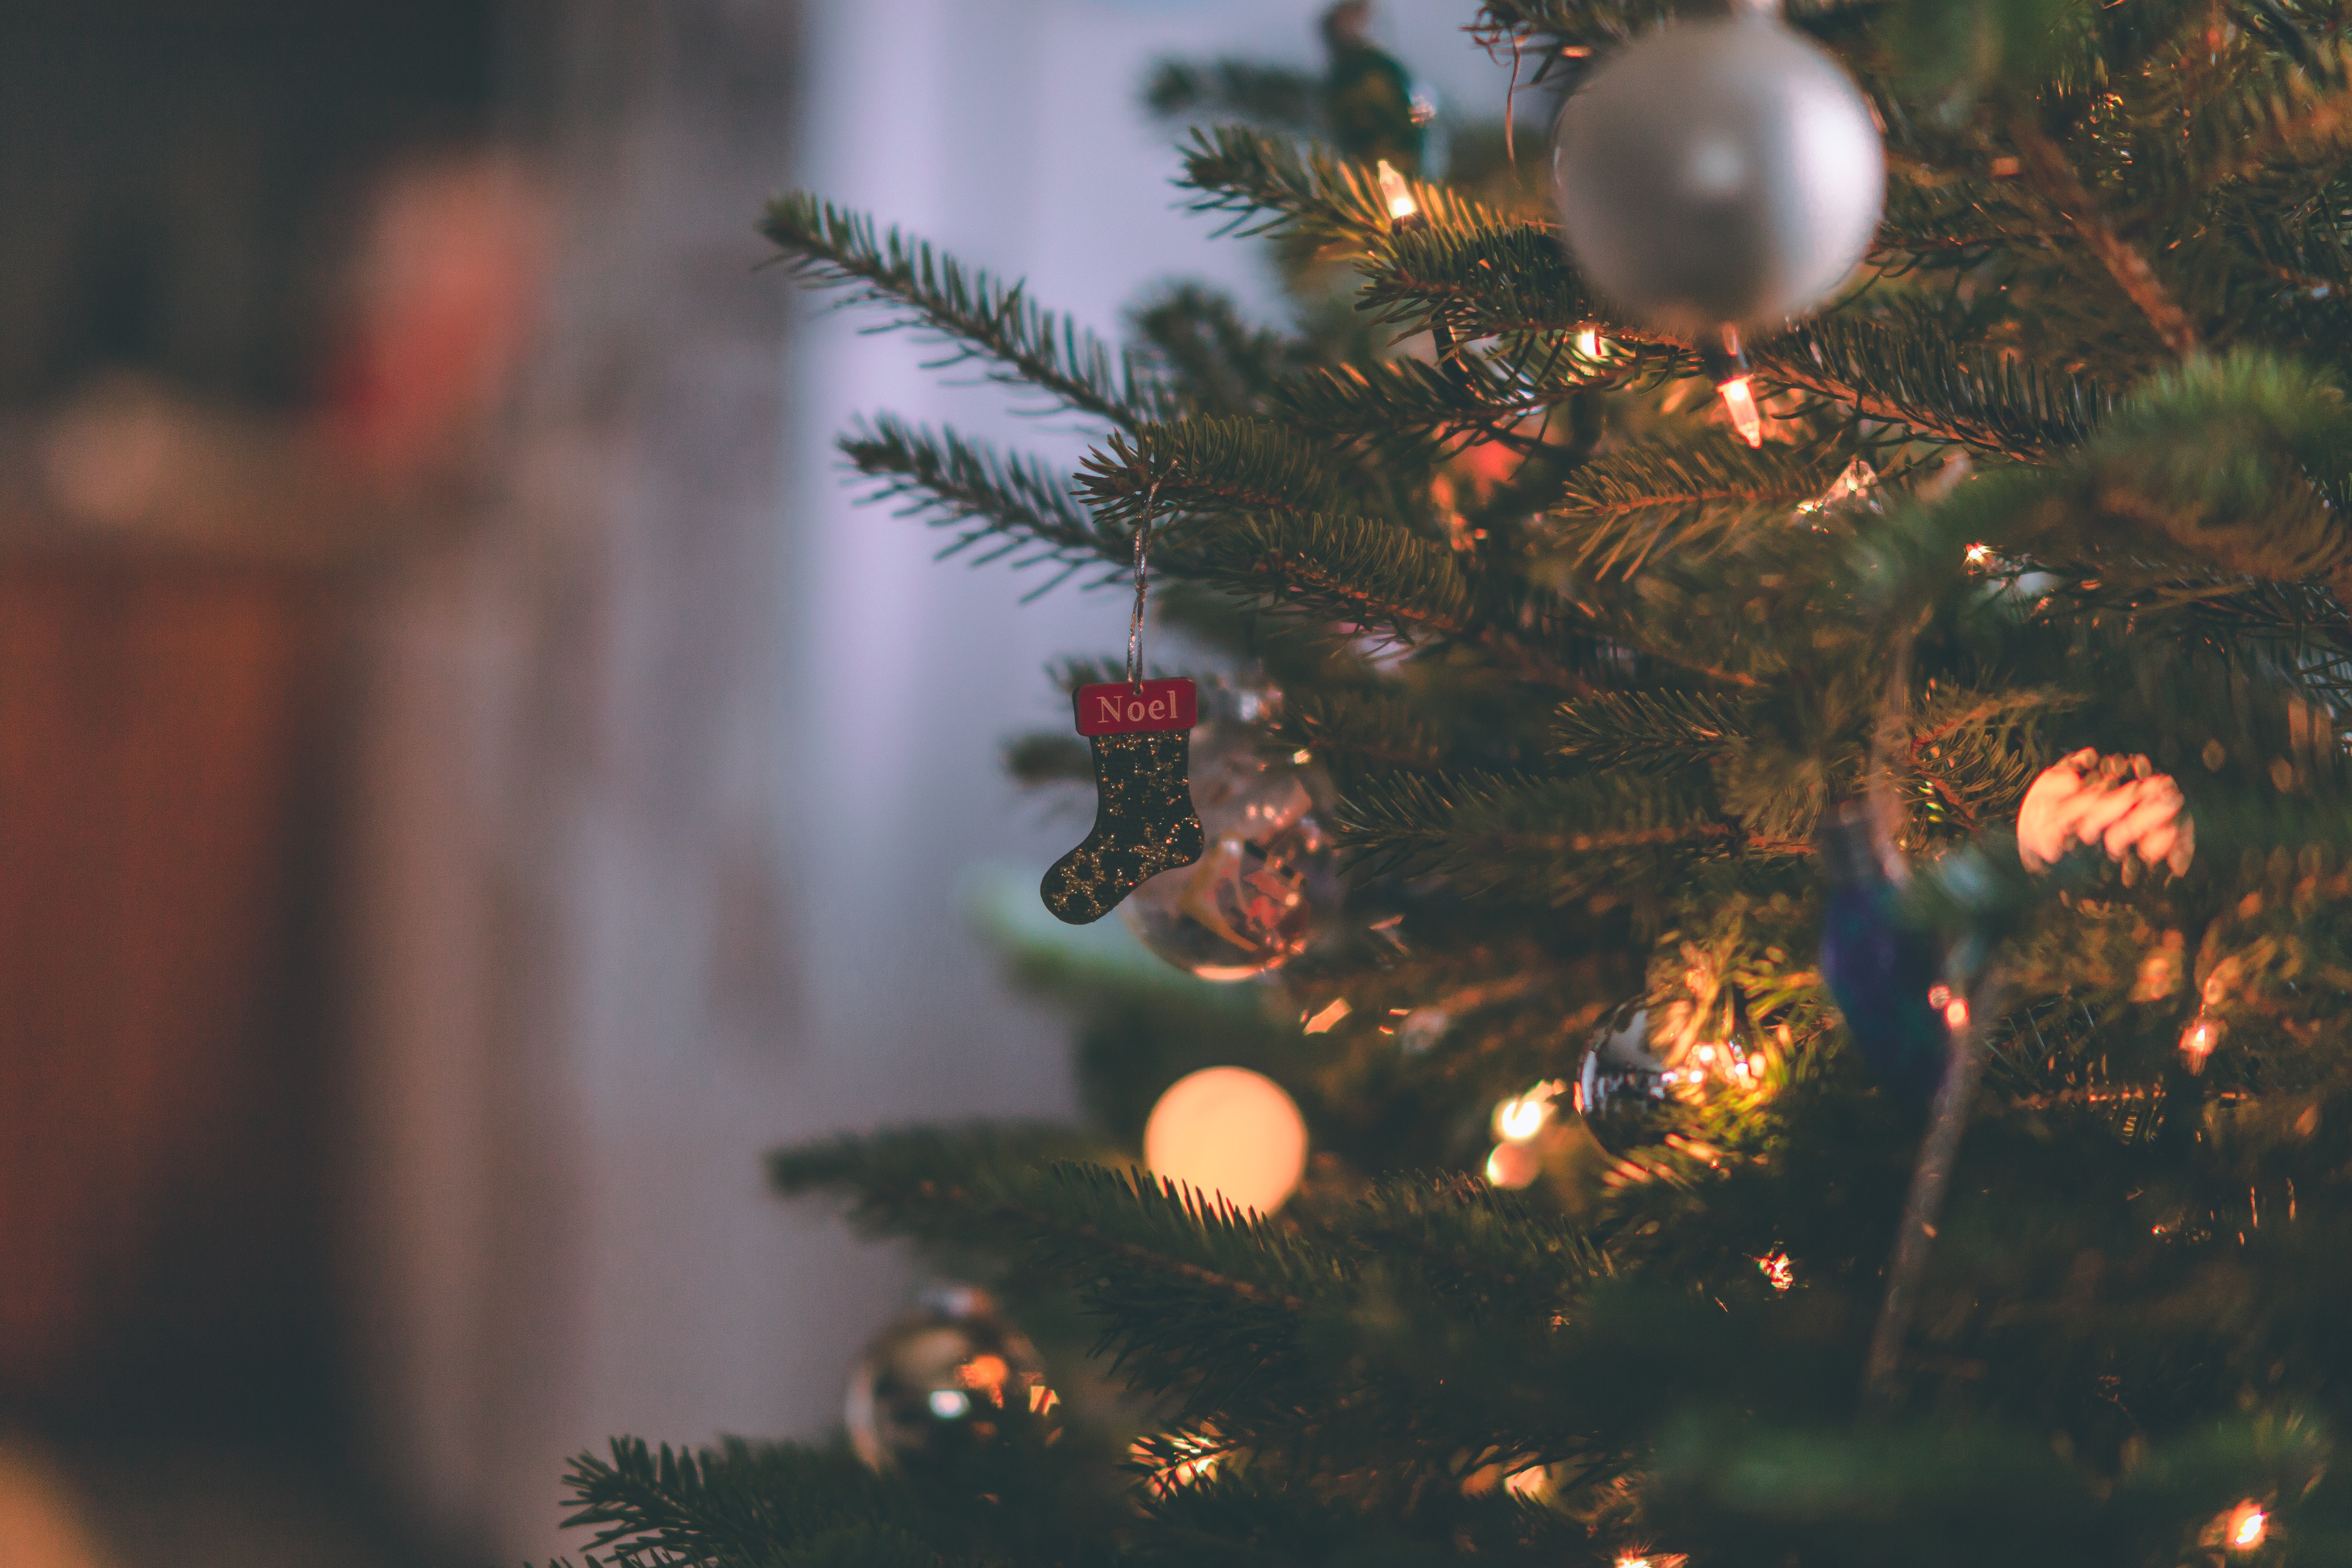
christmas tree, christmas ornament, tree, christmas, christmas decoration, spruce, fir, ornament, sky, branch, Colorado spruce, woody plant, christmas eve, plant, conifer, pine family, interior design, event, pine, evergreen, christmas lights, oregon pine, still life, photography, tradition, cypress family, holiday, twig, home, macro photography, sphere